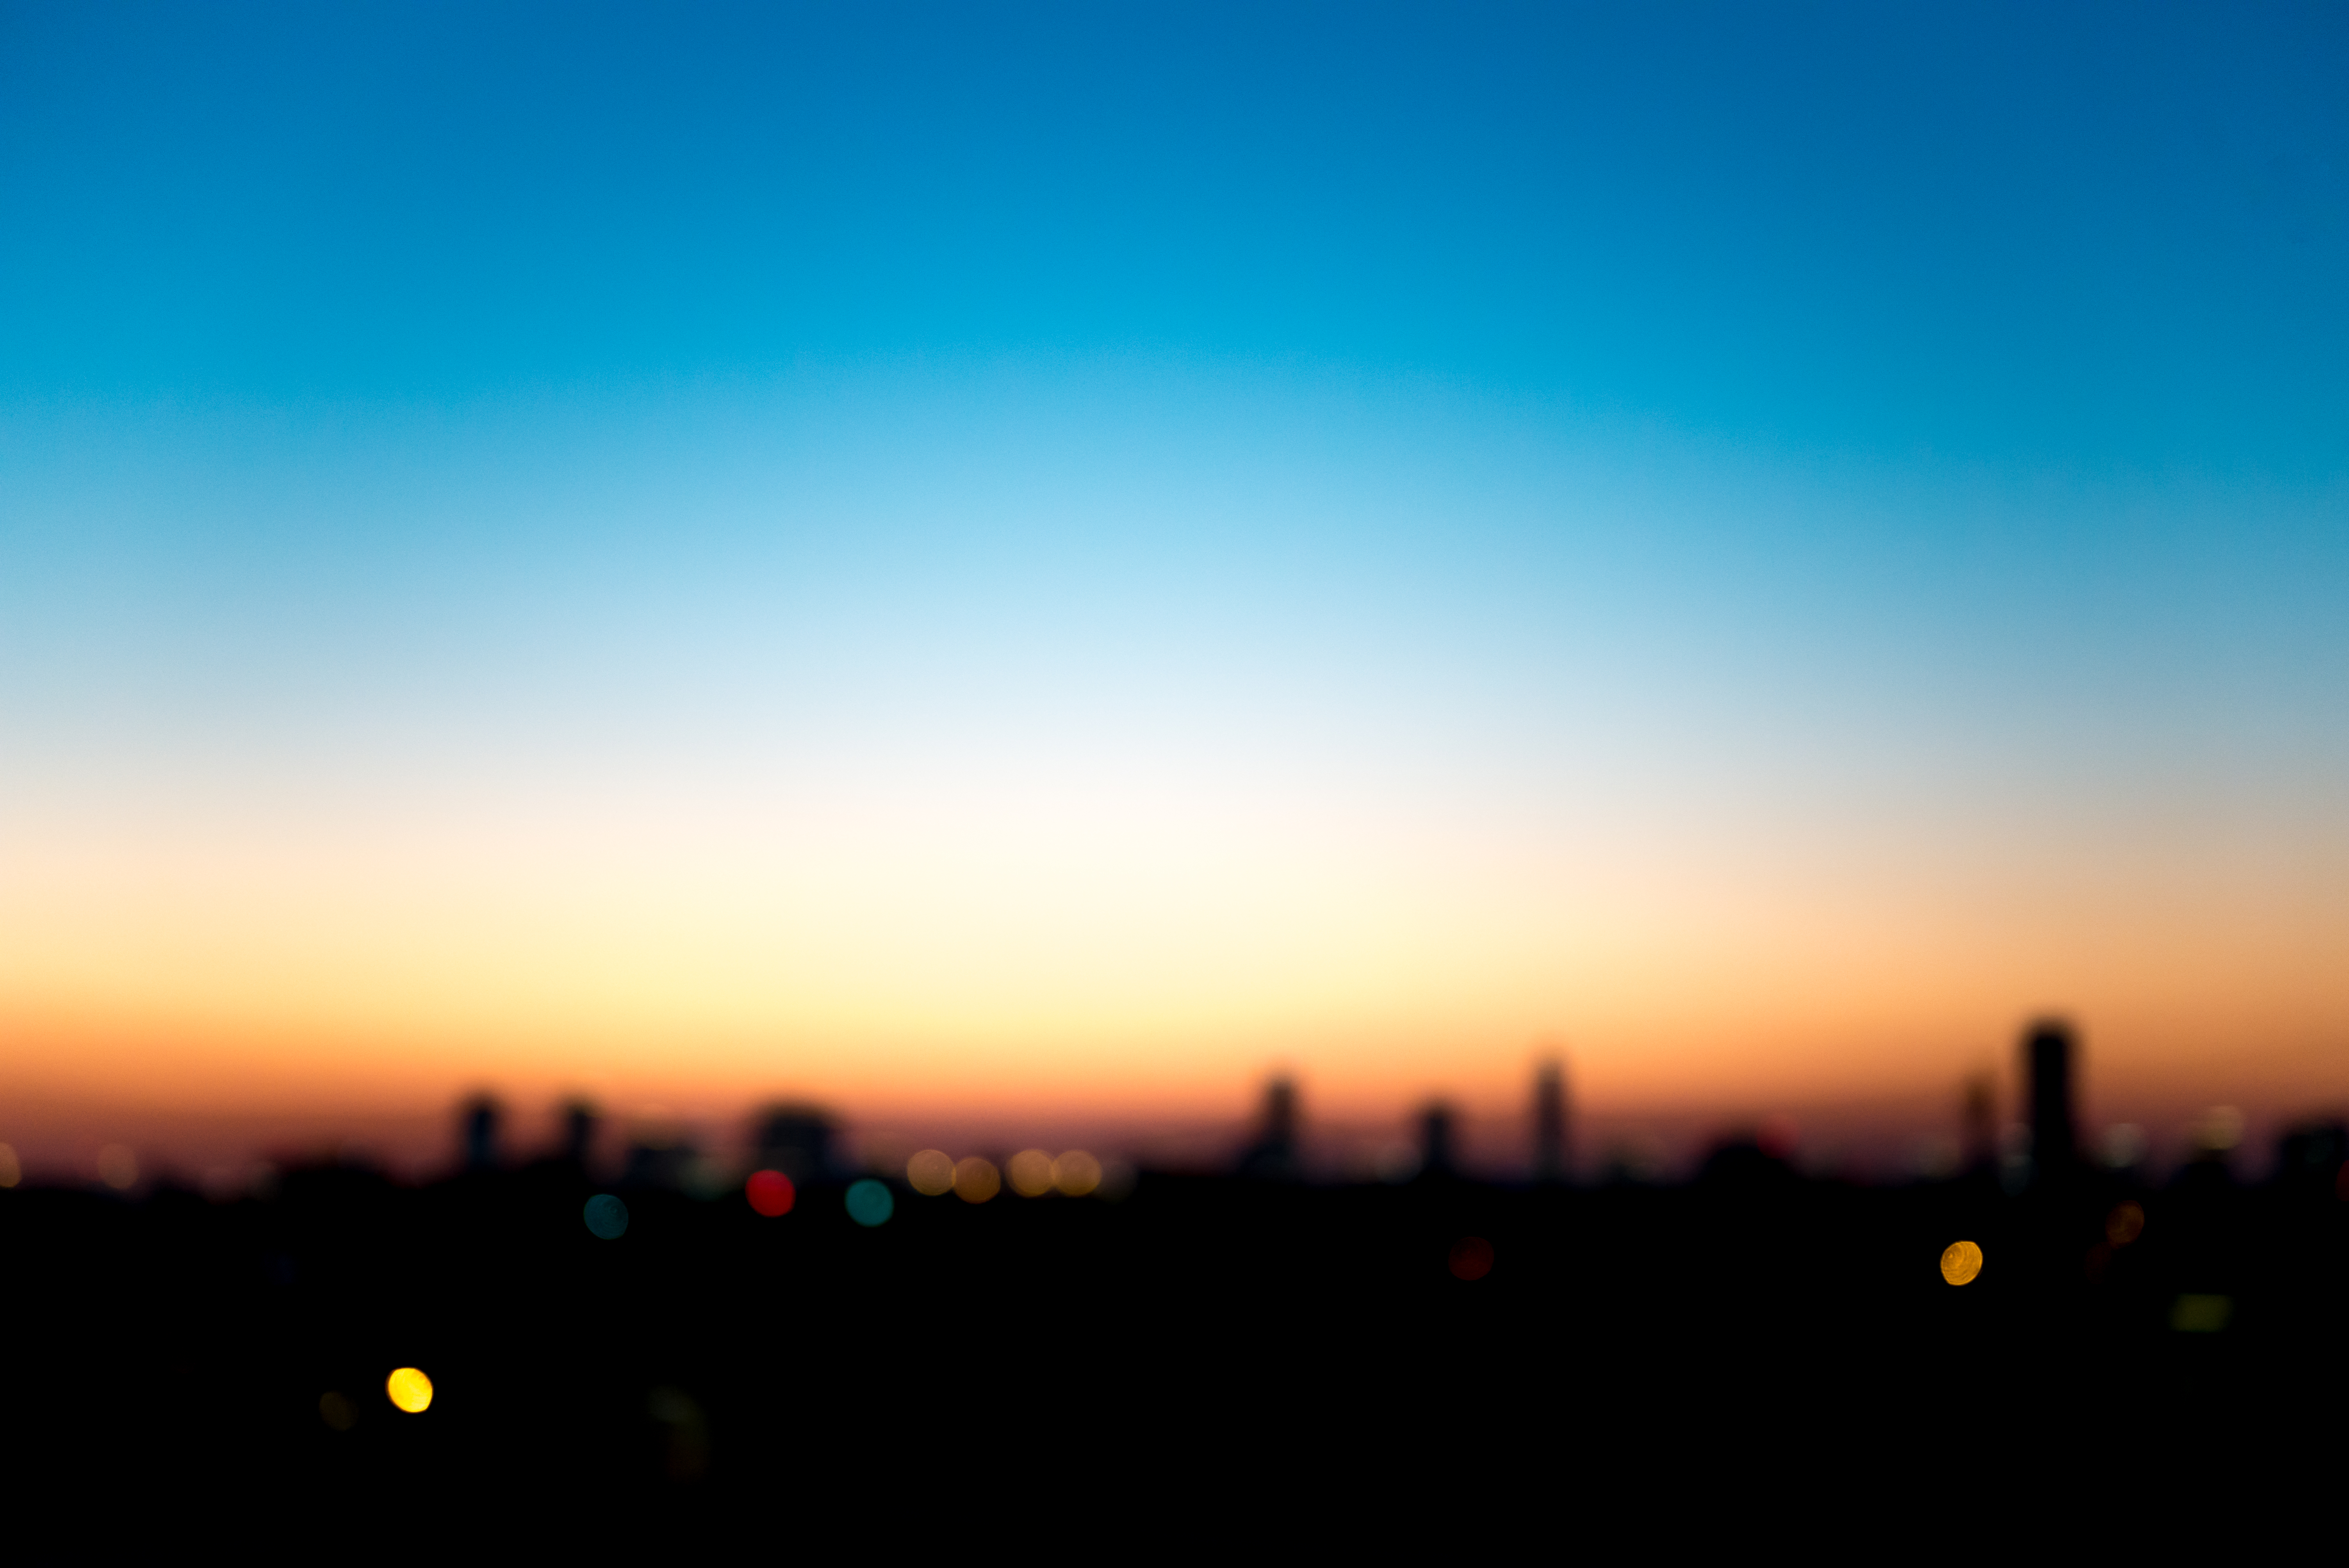
landscape, horizon, bokeh, sky, sunrise, sunset, white, skyline, night, photography, sunlight, morning, dawn, atmosphere, dusk, evening, orange, color, blue, nikon, black, 2015, west, raw, story, side, texas, december, monet, galleria, colorphotography, houston, nikond600, d600, westsidestory, houstongalleria, afterglow, atmospheric phenomenon, atmosphere of earth